1985 Campania regional election

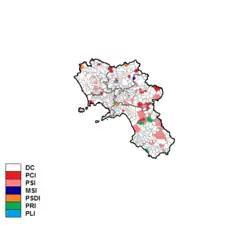
Largest party by municipality

Christian Democracy was by far the largest party, while the Italian Communist Party came distantly second. After the election Antonio Fantini, the incumbent Christian Democratic President, formed a new centre-left government (Pentapartito). In 1989 Fantini, who had been elected to the European Parliament, was replaced by fellow Christian Democrat Ferdinando Clemente.